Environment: real
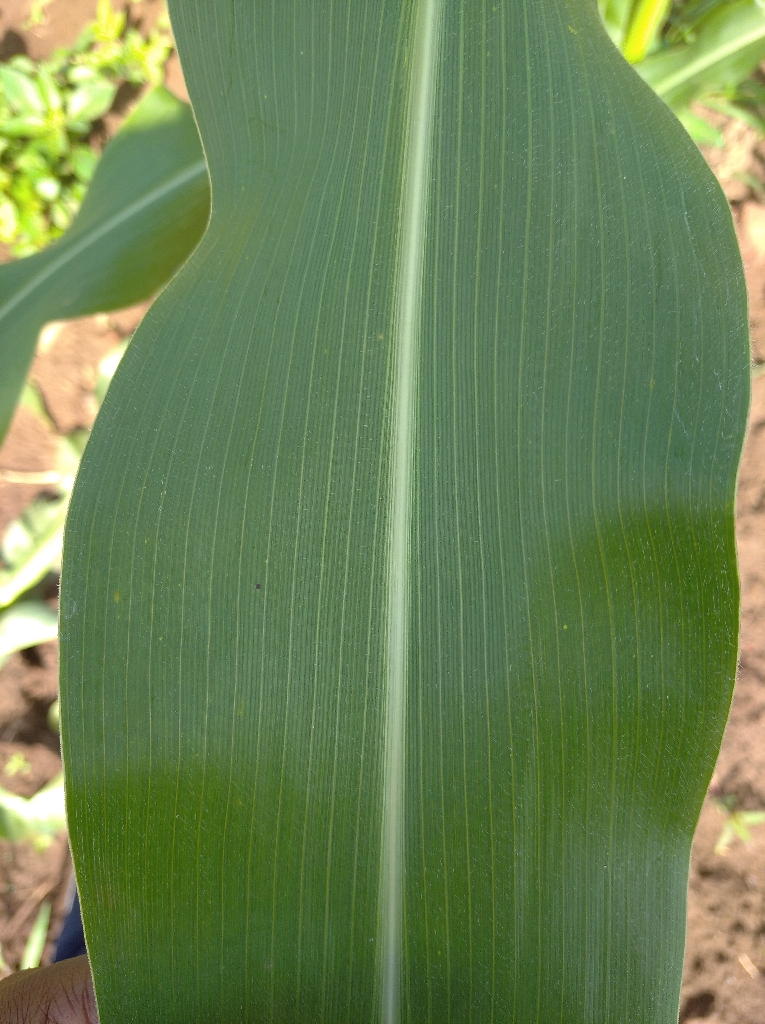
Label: healthy